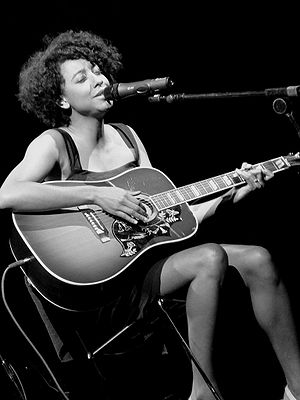
Corinne Bailey Rae
Corinne Bailey Rae
"Den britiske soulsangerinde Corinne Bailey Rae har toppet listen over de mest sandsynlige navne til ""Årets Største Nye Navn"" i BBC’s rundspørge ""Sound of 2006"".